Cambridge University Reporter

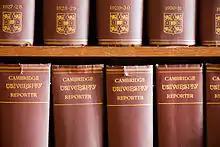
"Cambridge University Reporter" volumes at Madingley Hall

The Cambridge University Reporter, founded in 1870, is the official journal of record of the University of Cambridge, England.